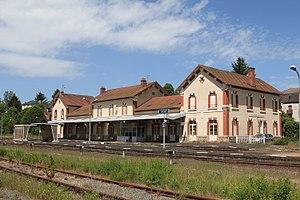
La liste des gares de la Corrèze, est une liste des gares ferroviaires, haltes ou arrêts, situées dans le département de la Corrèze, en région Nouvelle-Aquitaine.
La gare d'Eygurande - Merlines est une gare ferroviaire française fermée située sur le territoire de la commune de Merlines, dans le département de la Corrèze, en région Nouvelle-Aquitaine. Elle se trouve à 2 kilomètres d'Eygurande et constituait un nœud ferroviaire de relative importance à quatre branches constituées par les lignes du Palais à Eygurande - Merlines, d'Eygurande - Merlines à Clermont-Ferrand et de Bourges à Miécaze, toutes fermées ou non exploitées.